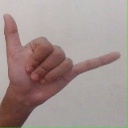
अक्षर: द